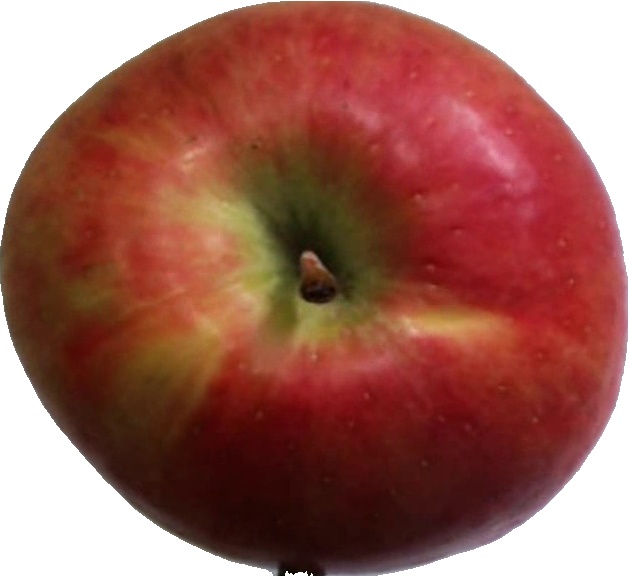
Label: apple_crimson_snow_1